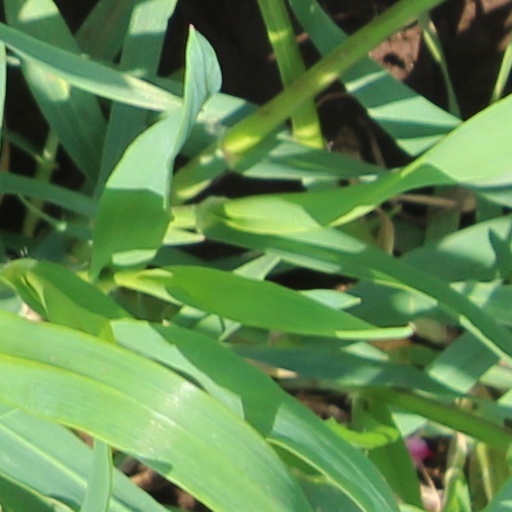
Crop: wheat